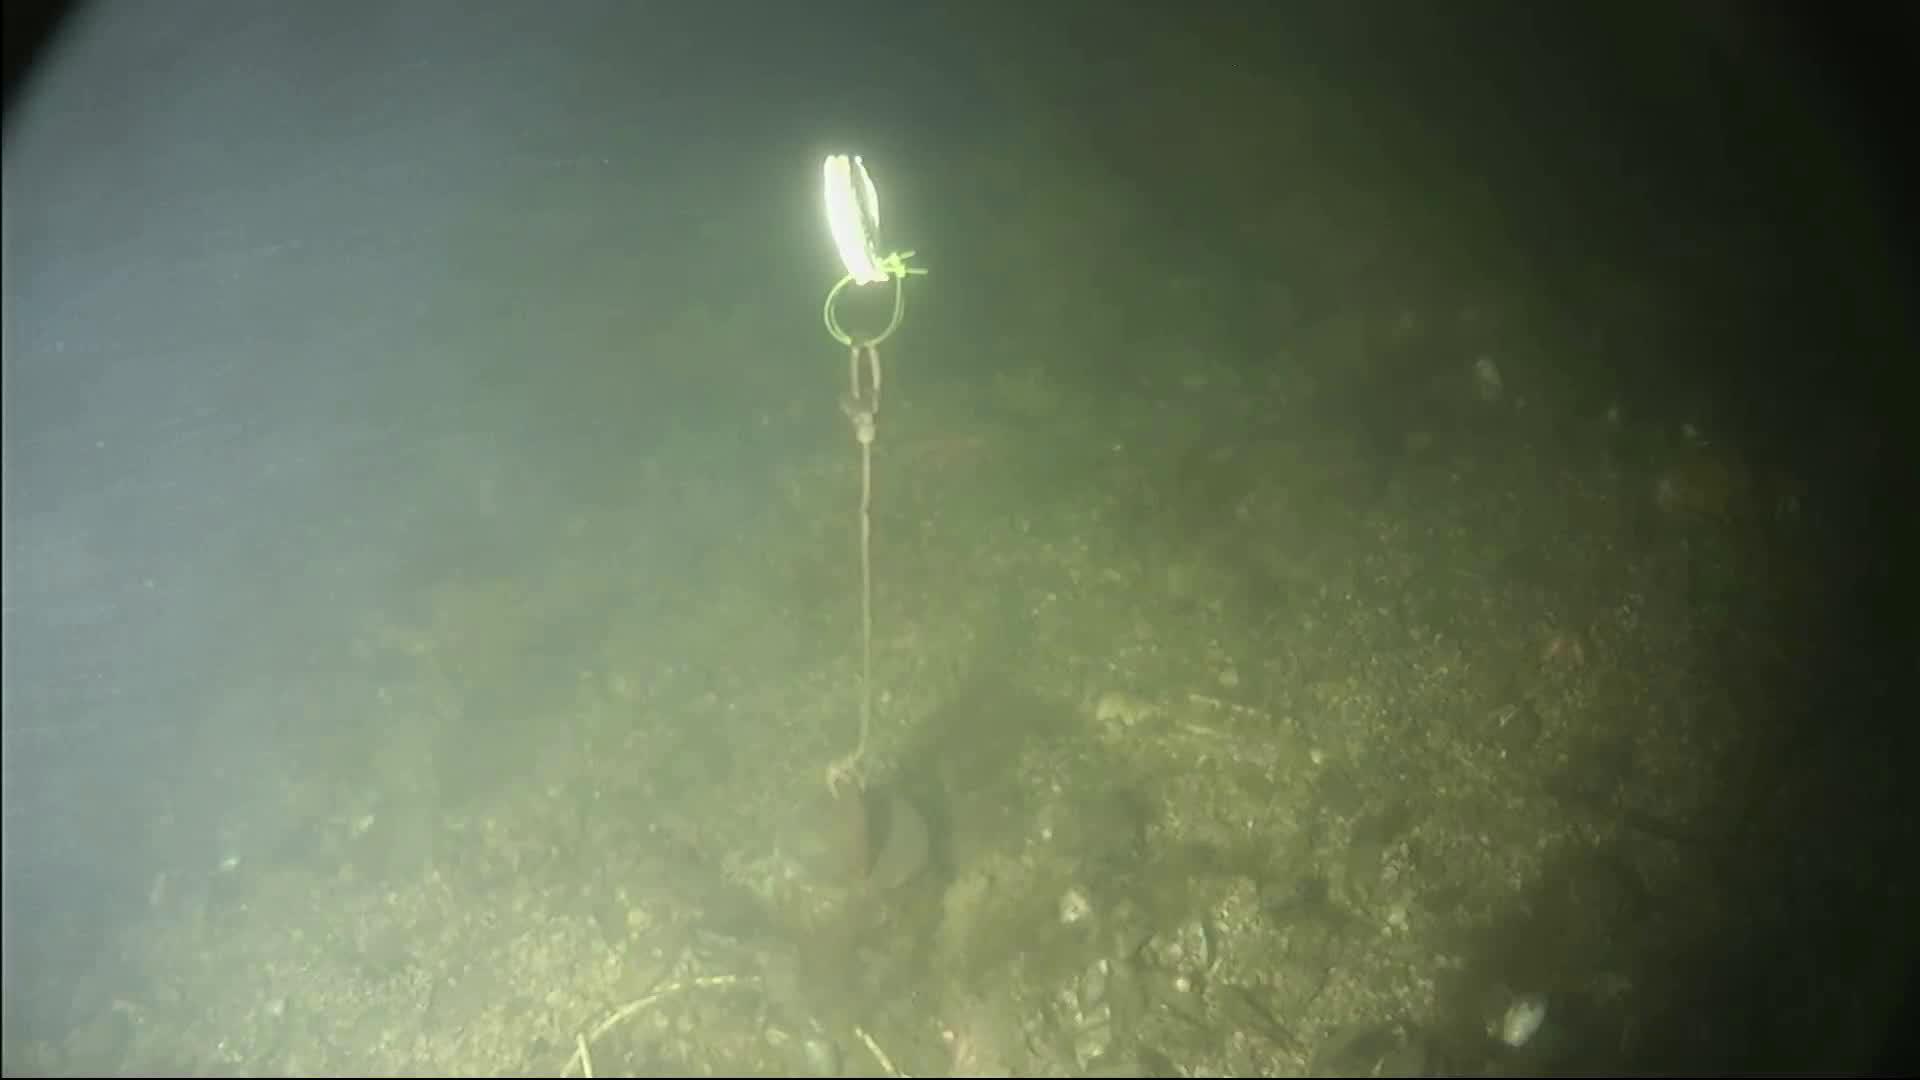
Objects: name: crab